Roger McDowell

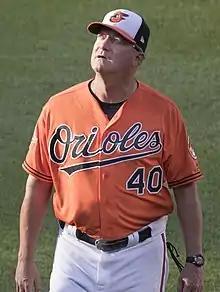
McDowell with the Baltimore Orioles

Roger Alan McDowell (born December 21, 1960) is an American former professional baseball right-handed relief pitcher who played in Major League Baseball from 1985 to 1996. He played for the New York Mets, Philadelphia Phillies and Los Angeles Dodgers in the National League and the Texas Rangers and Baltimore Orioles of the American League. McDowell was a key component in the 1986 World Series champion New York Mets and was the winning pitcher in the deciding Game 7. His major league record of decisions was 70 wins and 70 losses. McDowell served as the Atlanta Braves pitching coach from 2006 to 2016. McDowell's family is of Scottish descent.